Artur Sygulski

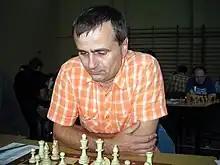
Artur Sygulski in 2006

Artur Sygulski (born 22 July 1960) is a Polish chess International Master (1984).